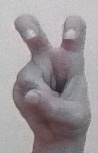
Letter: toot